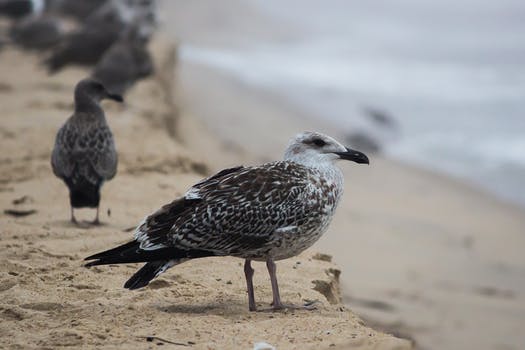
Label: No Watermark